Mohammad Ashraful

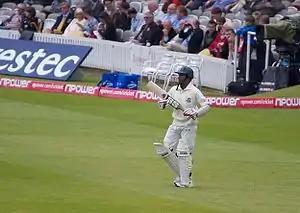
Mohammad Ashraful walking in to bat at Lords in a Test match against England in 2010. He scored 50 runs in the two-Test series.

The opening match of the two-Test series against Sri Lanka in February and March 2006 was played at the Zahur Ahmed Chowdhury Stadium, the first international match hosted at that stadium. He scored 136 runs in the first innings, his third Test century; he received the man of the match award, although Sri Lanka won by eight wickets. Bangladesh lost the second Test by ten wickets, with Ashraful managing 37 runs in the match and claiming the wicket of Mahela Jayawardene. Sri Lanka eventually won the series 2–0.